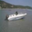
Label: ship